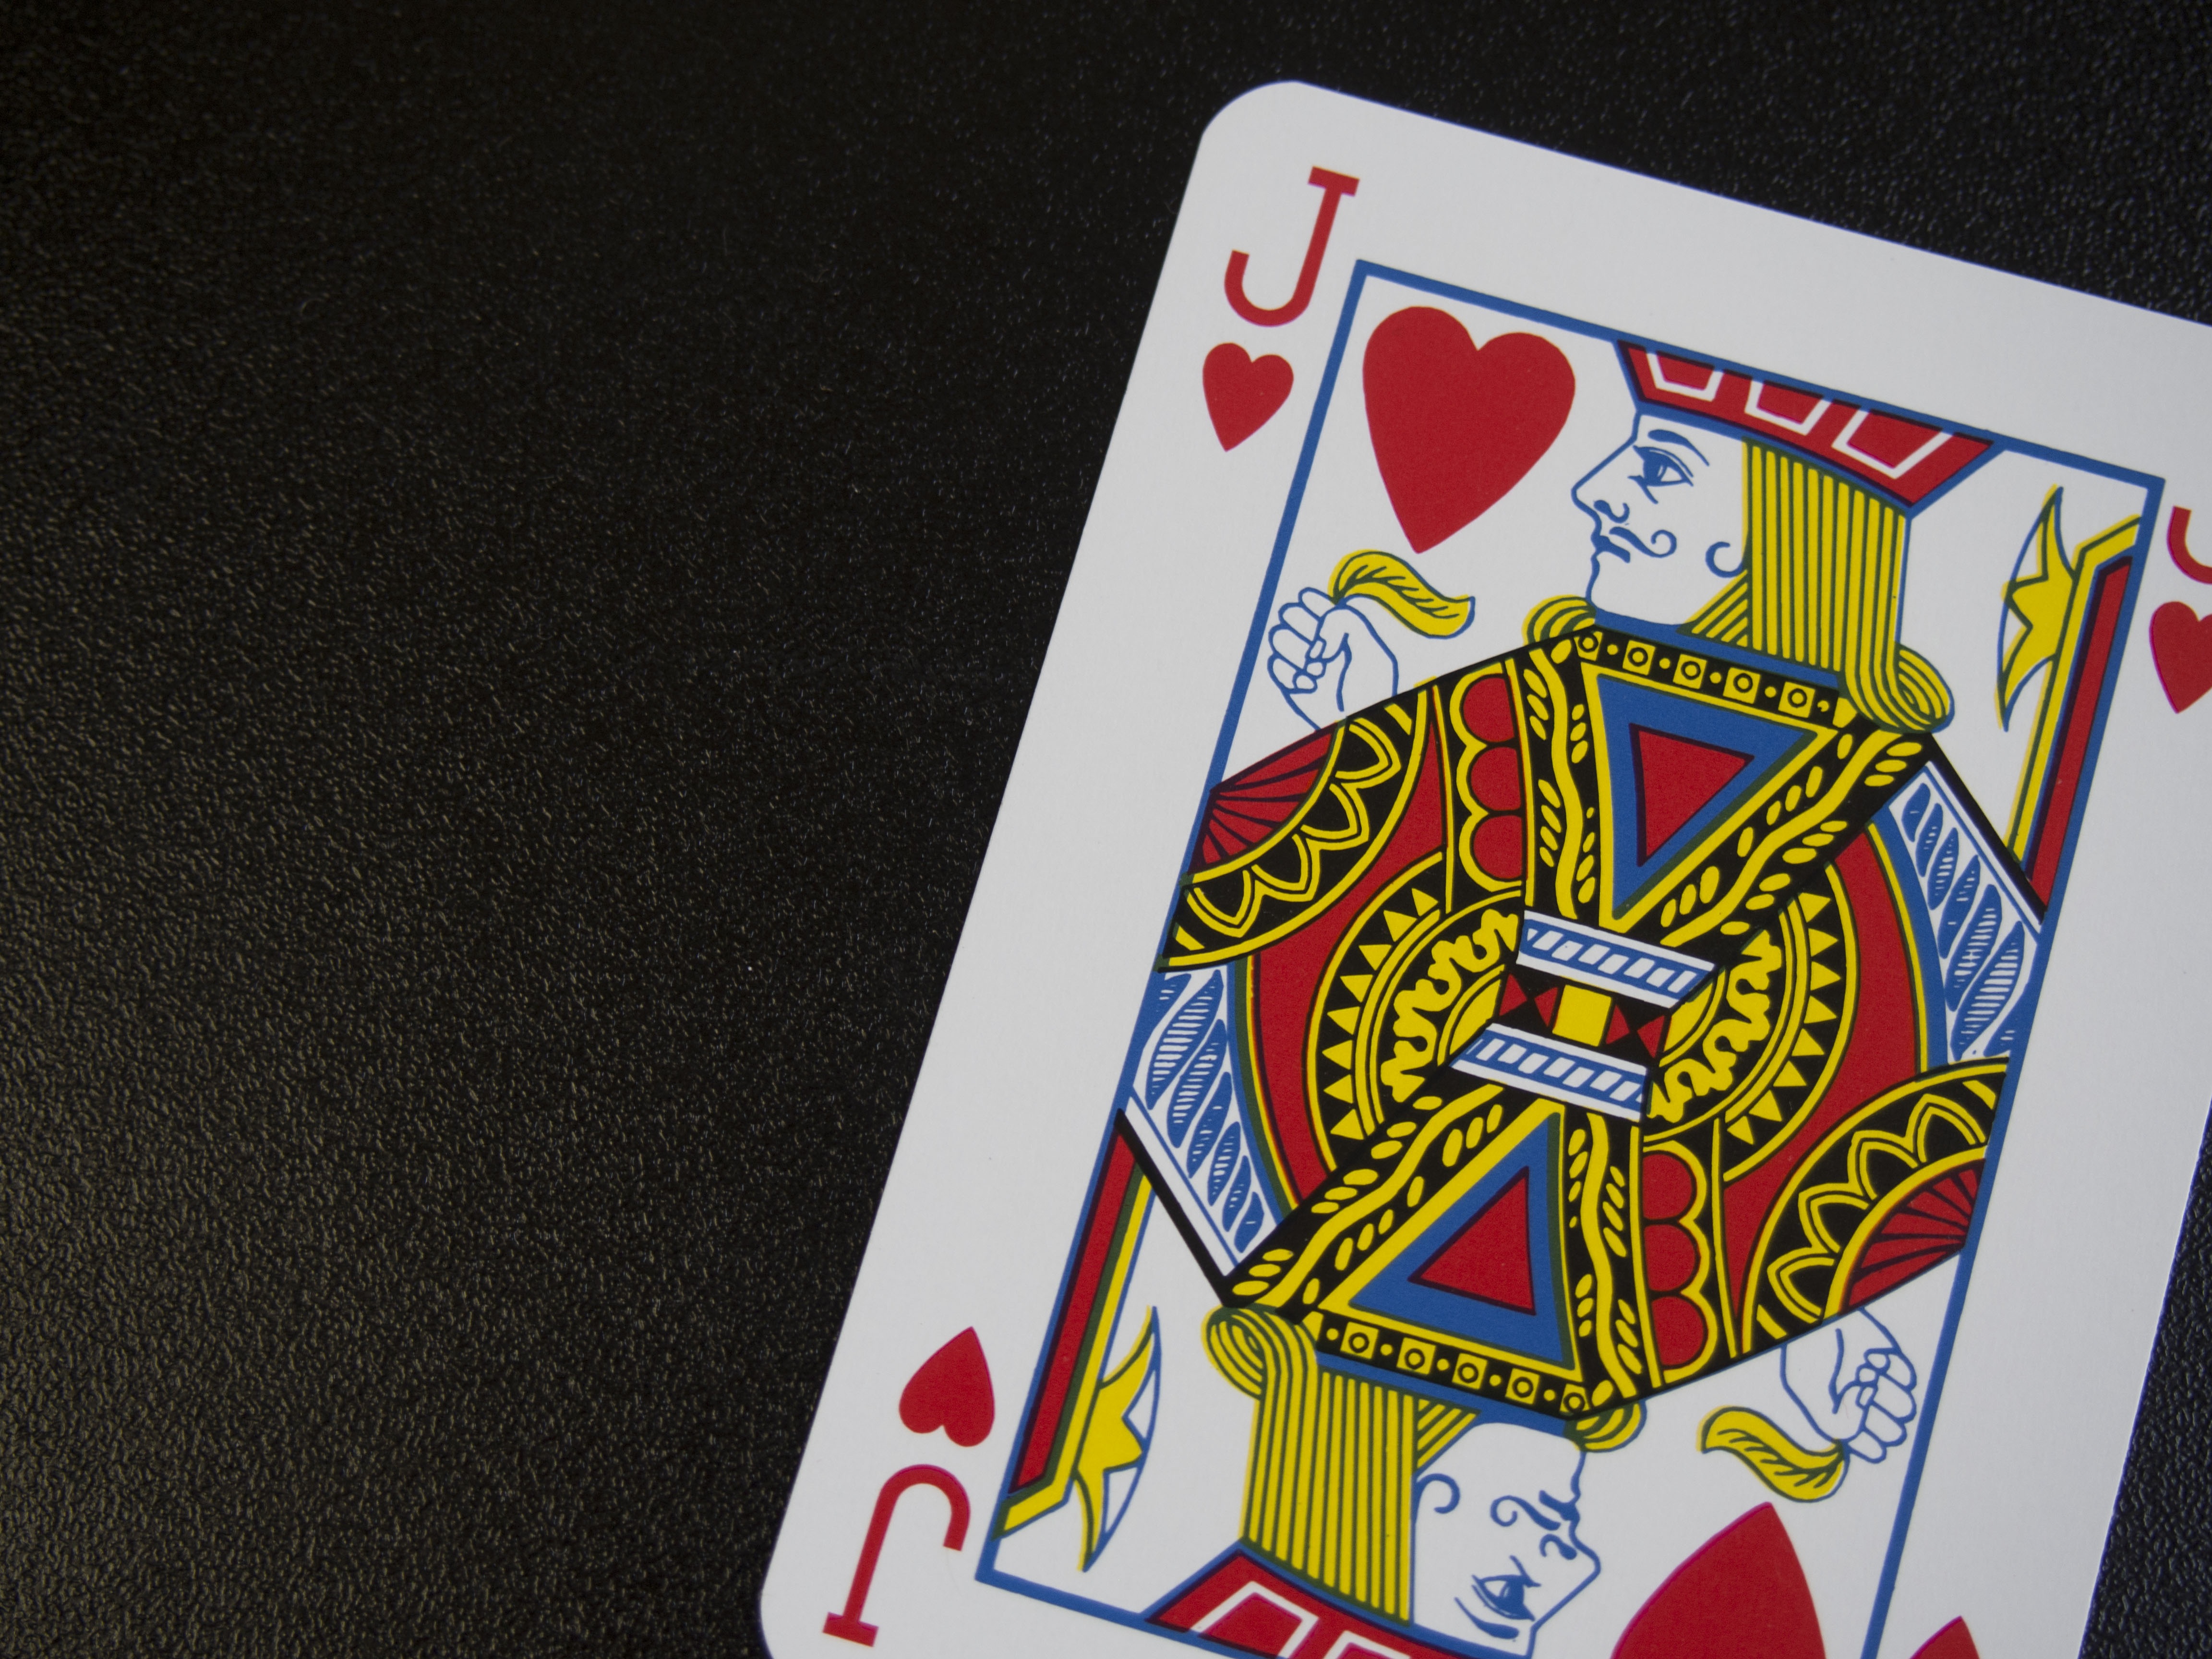
recreation, love, power, illustration, lovers, royal, games, lover, noble, prince, seduce, playing card, heart jack, fairy tale prince, man of heart of